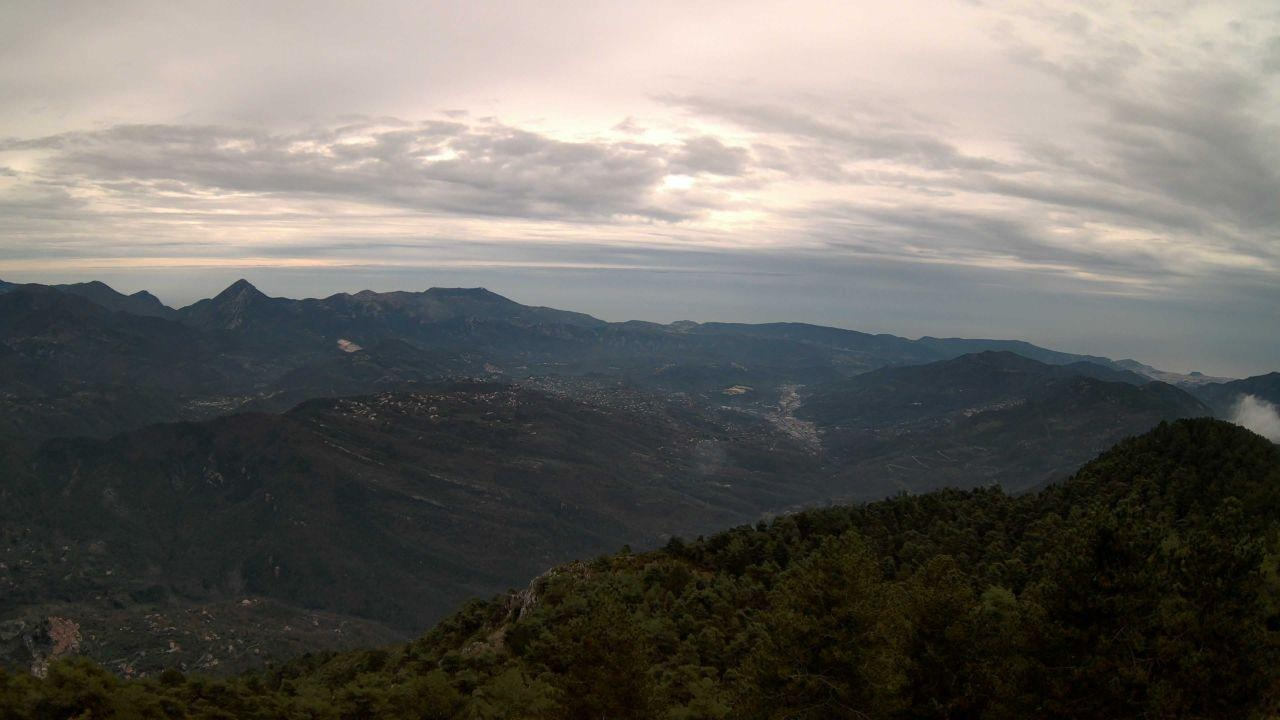
Fire: no
Smoke: no